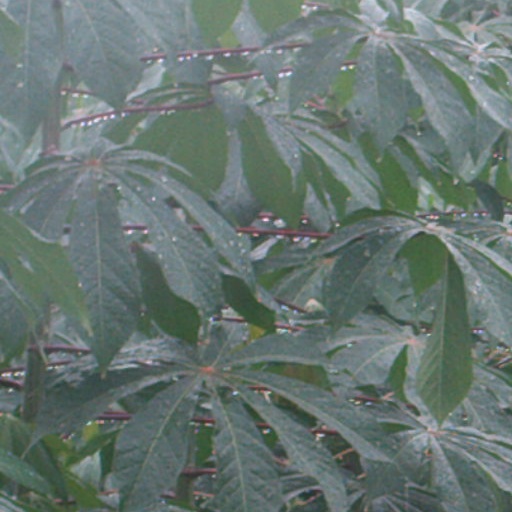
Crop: cassava